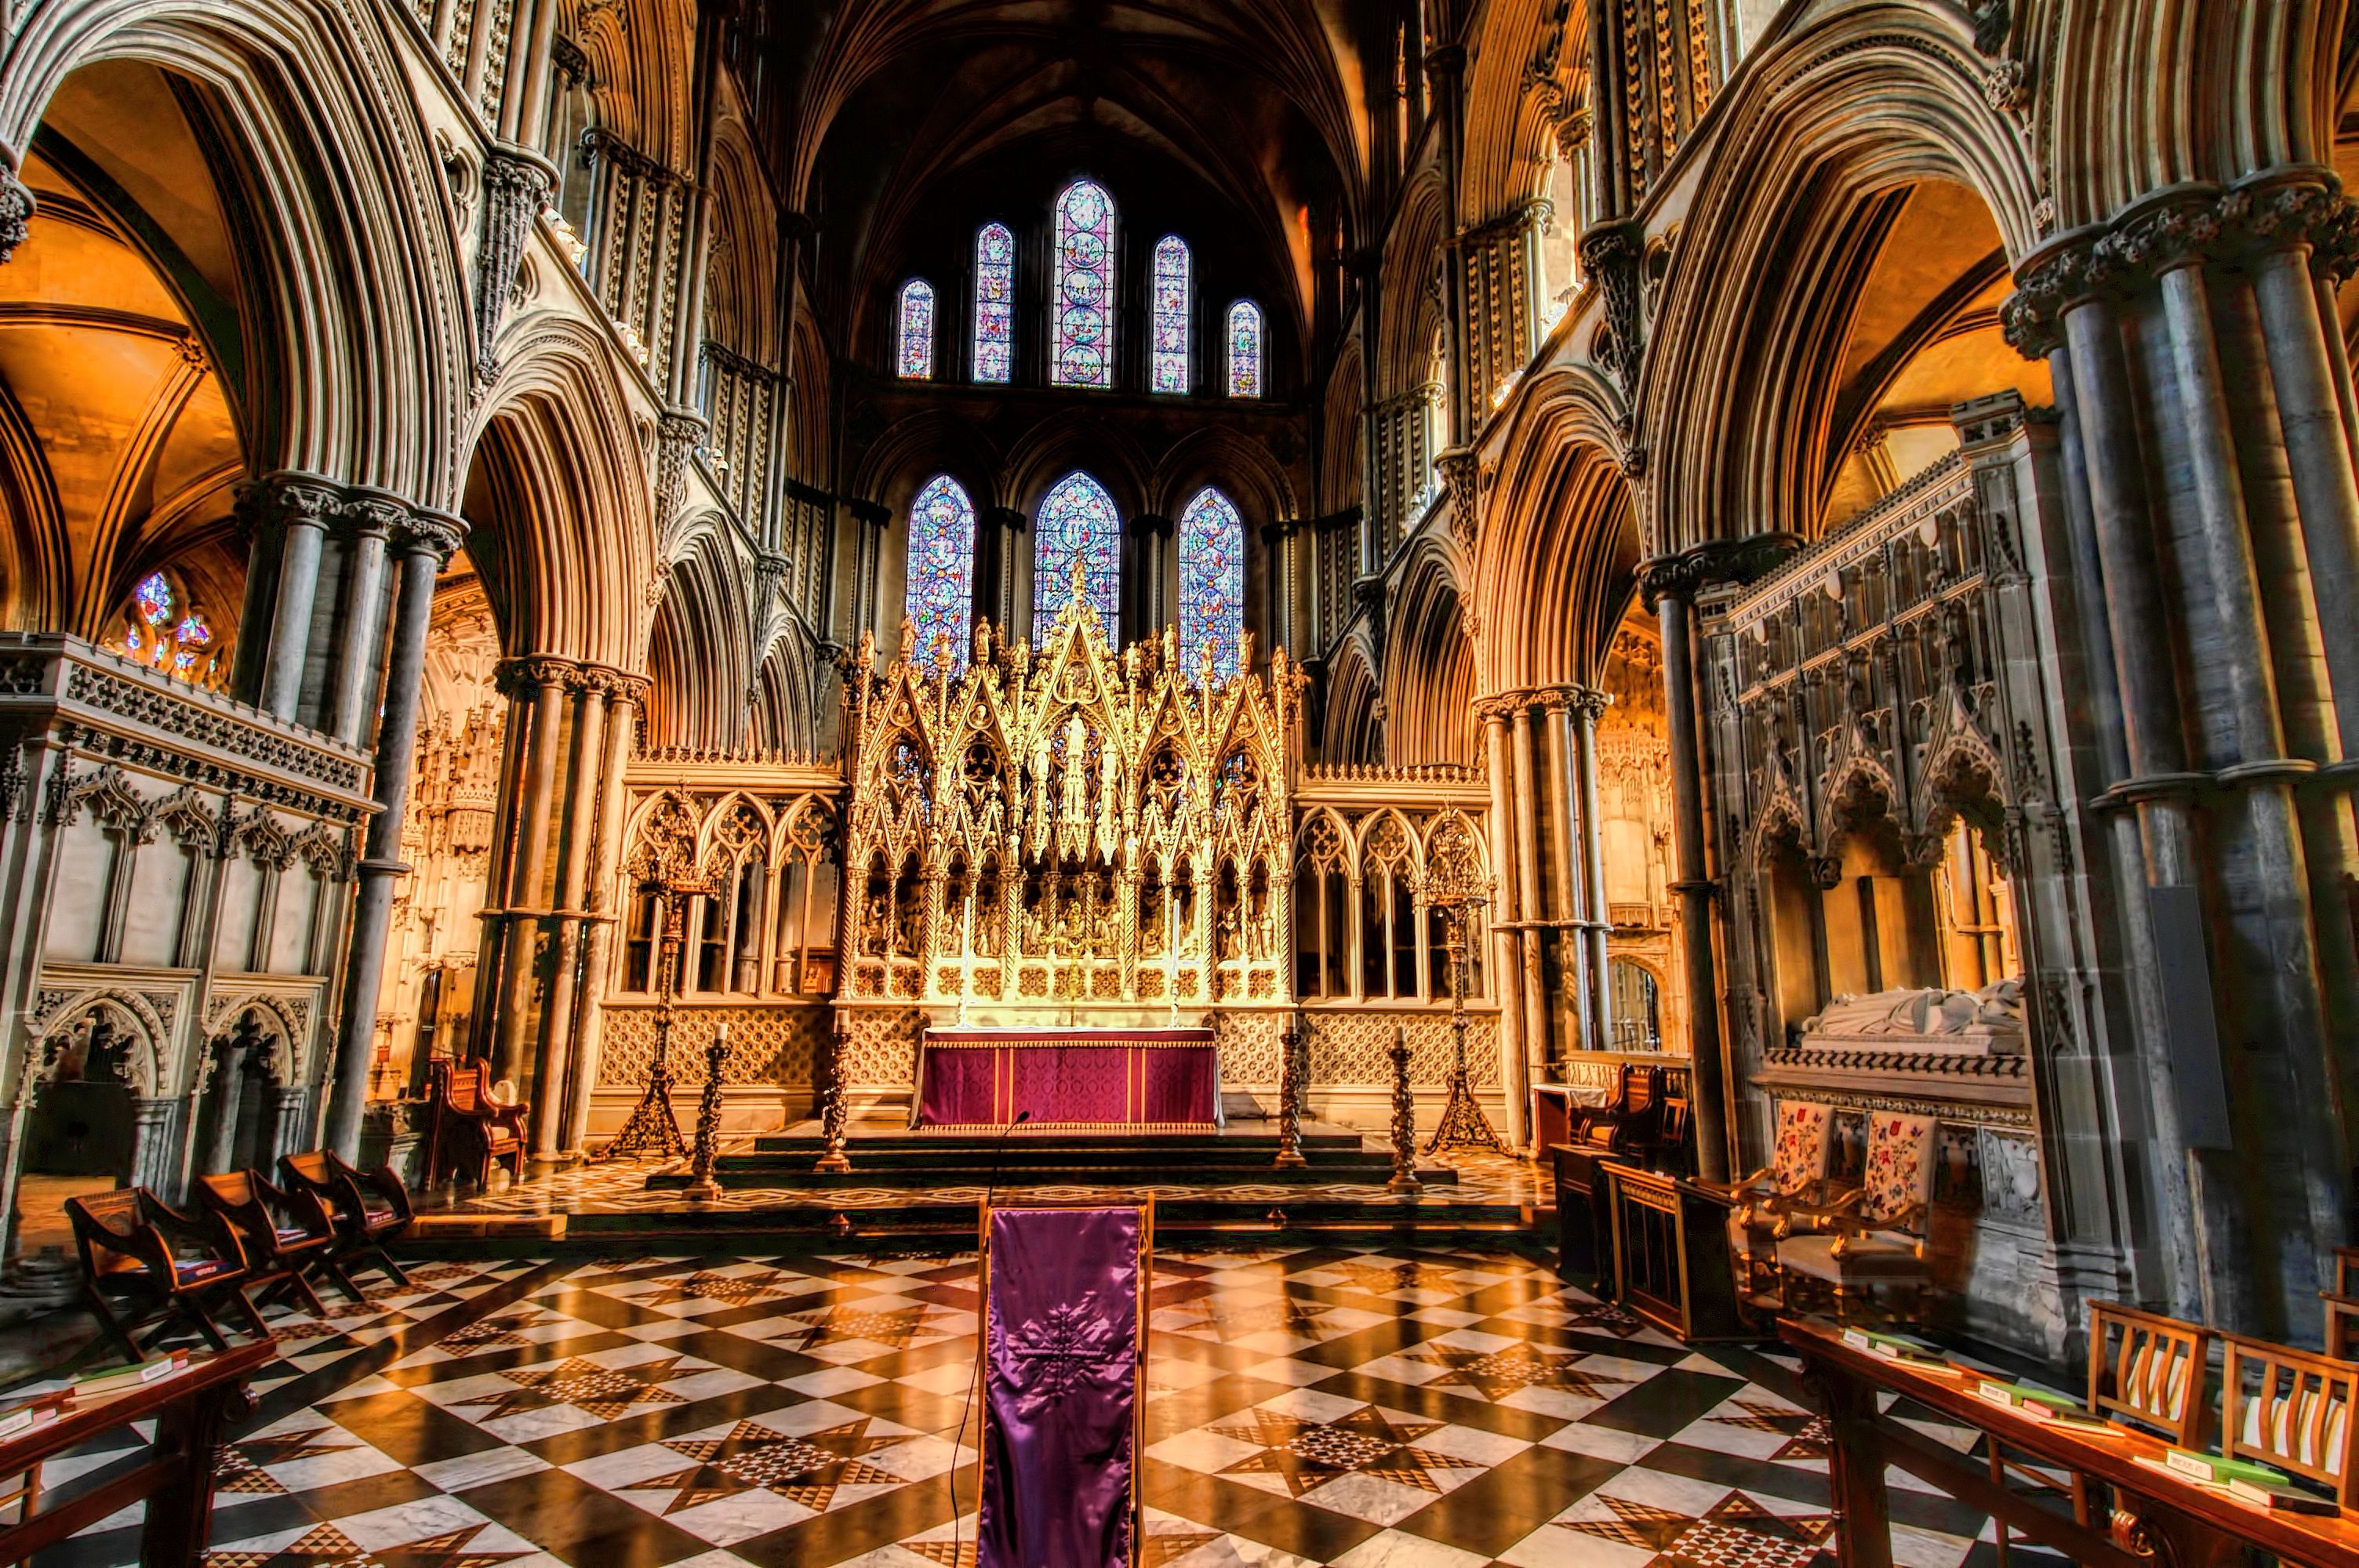
building, church, cathedral, place of worship, synagogue, basilica, presbytery, ely, highaltar